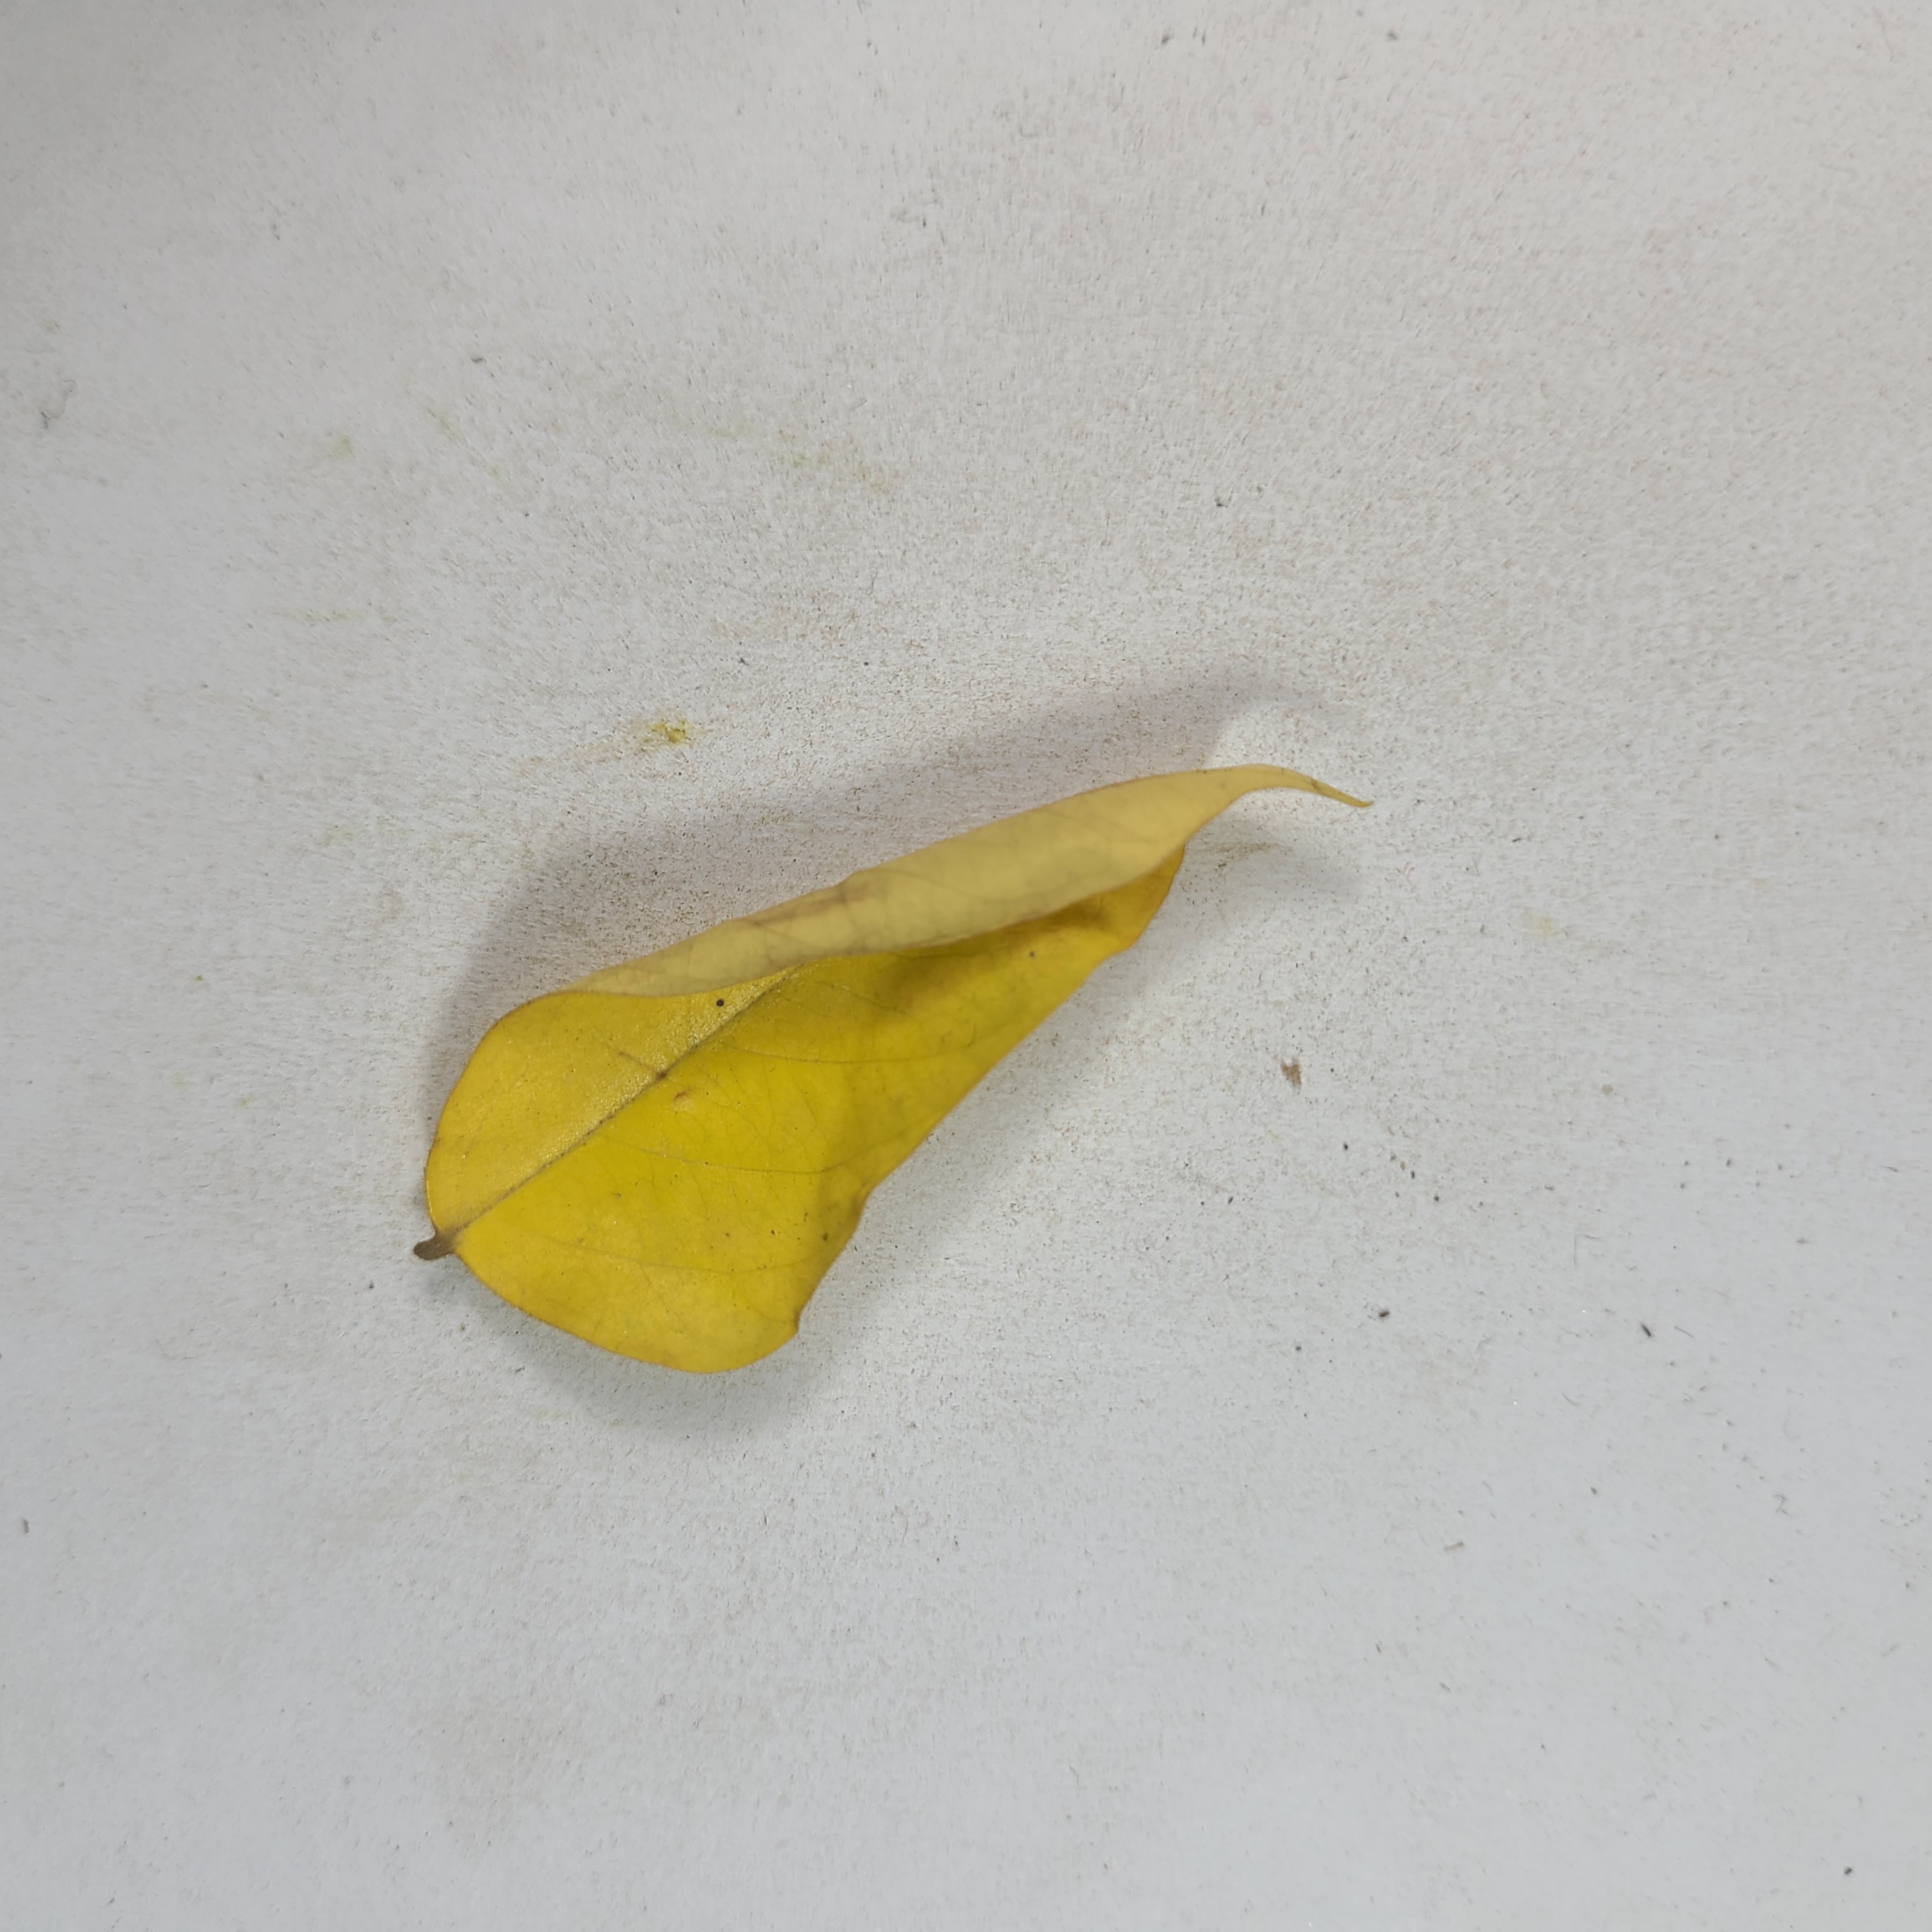
Label: Yellow Leaves